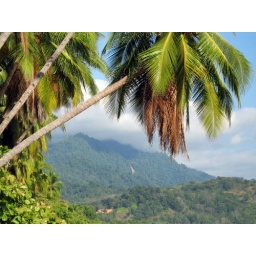
A palm tree frames the view to a cloud covered mountain in Costa Rica